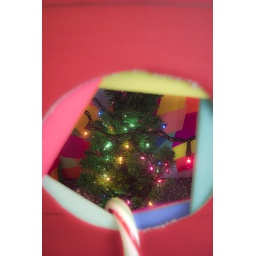
Xmas tree in a house